St. Thomas the Apostle Catholic Church (Detroit)

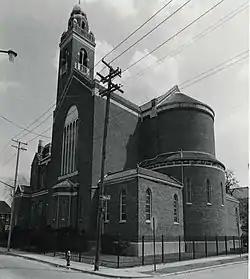
St Thomas the Apostle, 1989

St. Thomas the Apostle Catholic Church was a church located at 8363 and 8383 Townsend Avenue in Detroit, Michigan. It was listed on the National Register of Historic Places in 1989, but was subsequently demolished. and removed from the National Register of Historic Places in 2024.